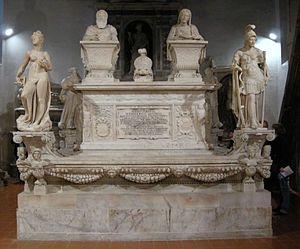
Giovanni da Nola également connu sous le nom de Giovanni Marigliano, est un sculpteur et architecte italien de la Renaissance, actif à Naples.
La basilique San Giacomo degli Spagnoli est une église située sur la piazza del Municipio à Naples, en Italie. Elle est dédiée à saint Jacques, évangélisateur des Espagnes.